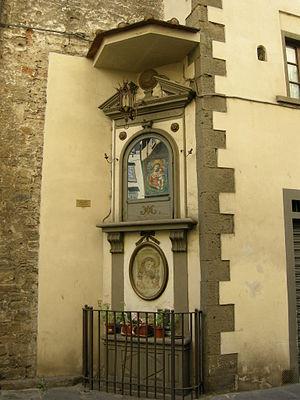
Pour les Italiens, un tabernacolo est, en plus de ses autres acceptions religieuses, un tabernacle particulier construit sous forme d'un petit édicule votif érigé sur un mur ou dans un coin de rue publique et à l'intérieur duquel une image sacrée permet la dévotion et la protection religieuse des passants.